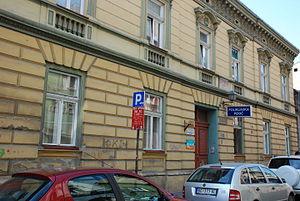
Cet article recense les monuments culturels de la Ville de Novi Sad dans le district de Bačka méridionale en Serbie.
Les monuments culturels protégés constituent une catégorie de monuments de Serbie inscrits sur une liste de monuments bénéficiant de la protection de l'État. Il s'agit d'une troisième catégorie de monuments protégés classés, par leur importance, après les monuments culturels d'importance exceptionnelle et les monuments culturels de grande importance.
Le bâtiment de l'école grecque est situé à Novi Sad, la capitale de la province autonome de Voïvodine, en Serbie. Construit en 1769, il est inscrit sur la liste des monuments culturels protégés de la République de Serbie.